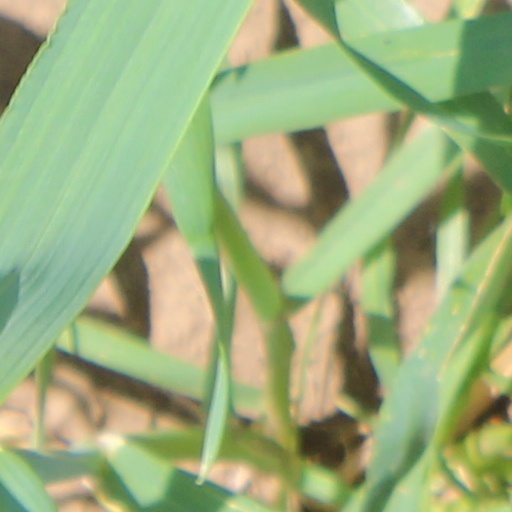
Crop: wheat